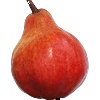
Label: red_pear